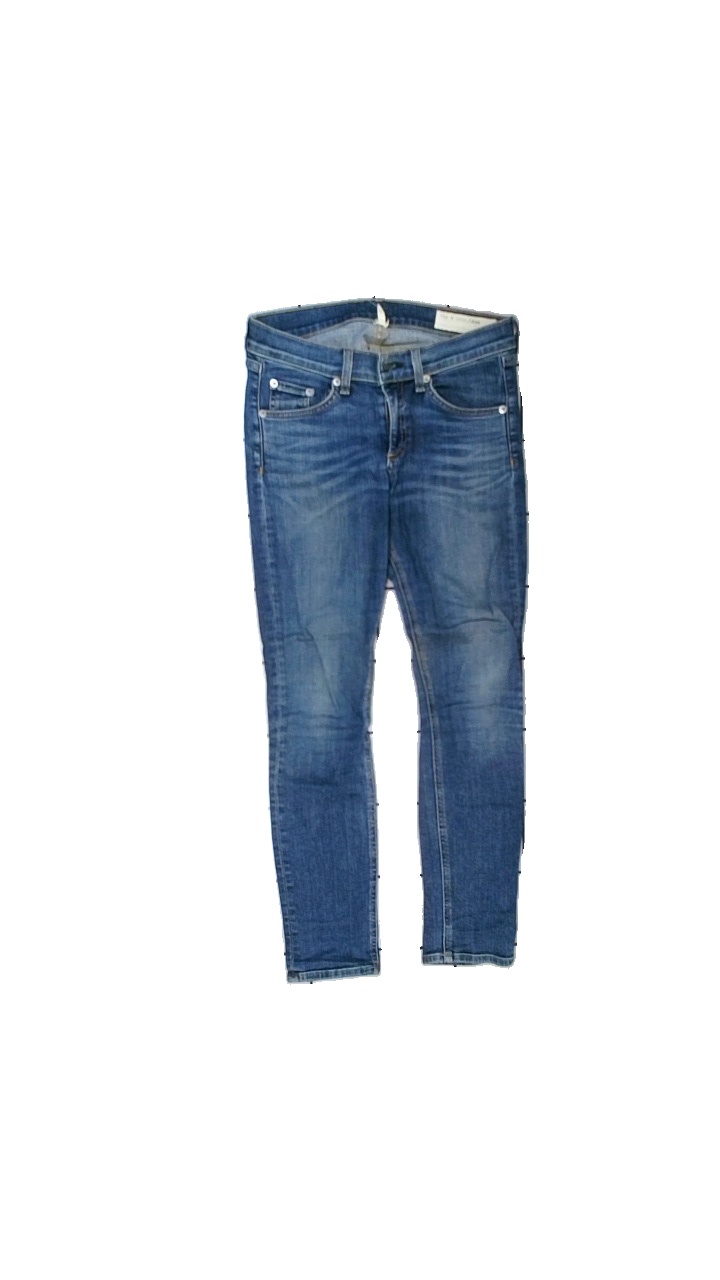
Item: Jeans (Ladies)
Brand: Rag & Bone
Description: Blue jeans
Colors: Blue
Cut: Tight
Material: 98% cotton, 2% polyurethane
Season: All
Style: Denim
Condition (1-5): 1
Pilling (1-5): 5
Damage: Hål i grenen
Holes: Major
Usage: Export
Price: <50